Erwin Böhme

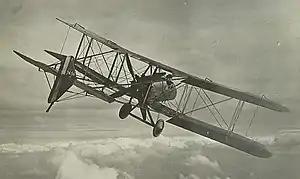
Royal Aircraft Factory FE.8 in flight

Böhme went on leave from 9 January 1917 to 3 February 1917. The day after he returned, he shot down two British planes. For one of his two victims, Böhme shot down another ace, William Curphey, who survived a head wound. On 10 February, Böhme shot down his 12th victim. The following day, as he wrote to Annamarie of his encounter with a Sopwith Pup pilot: